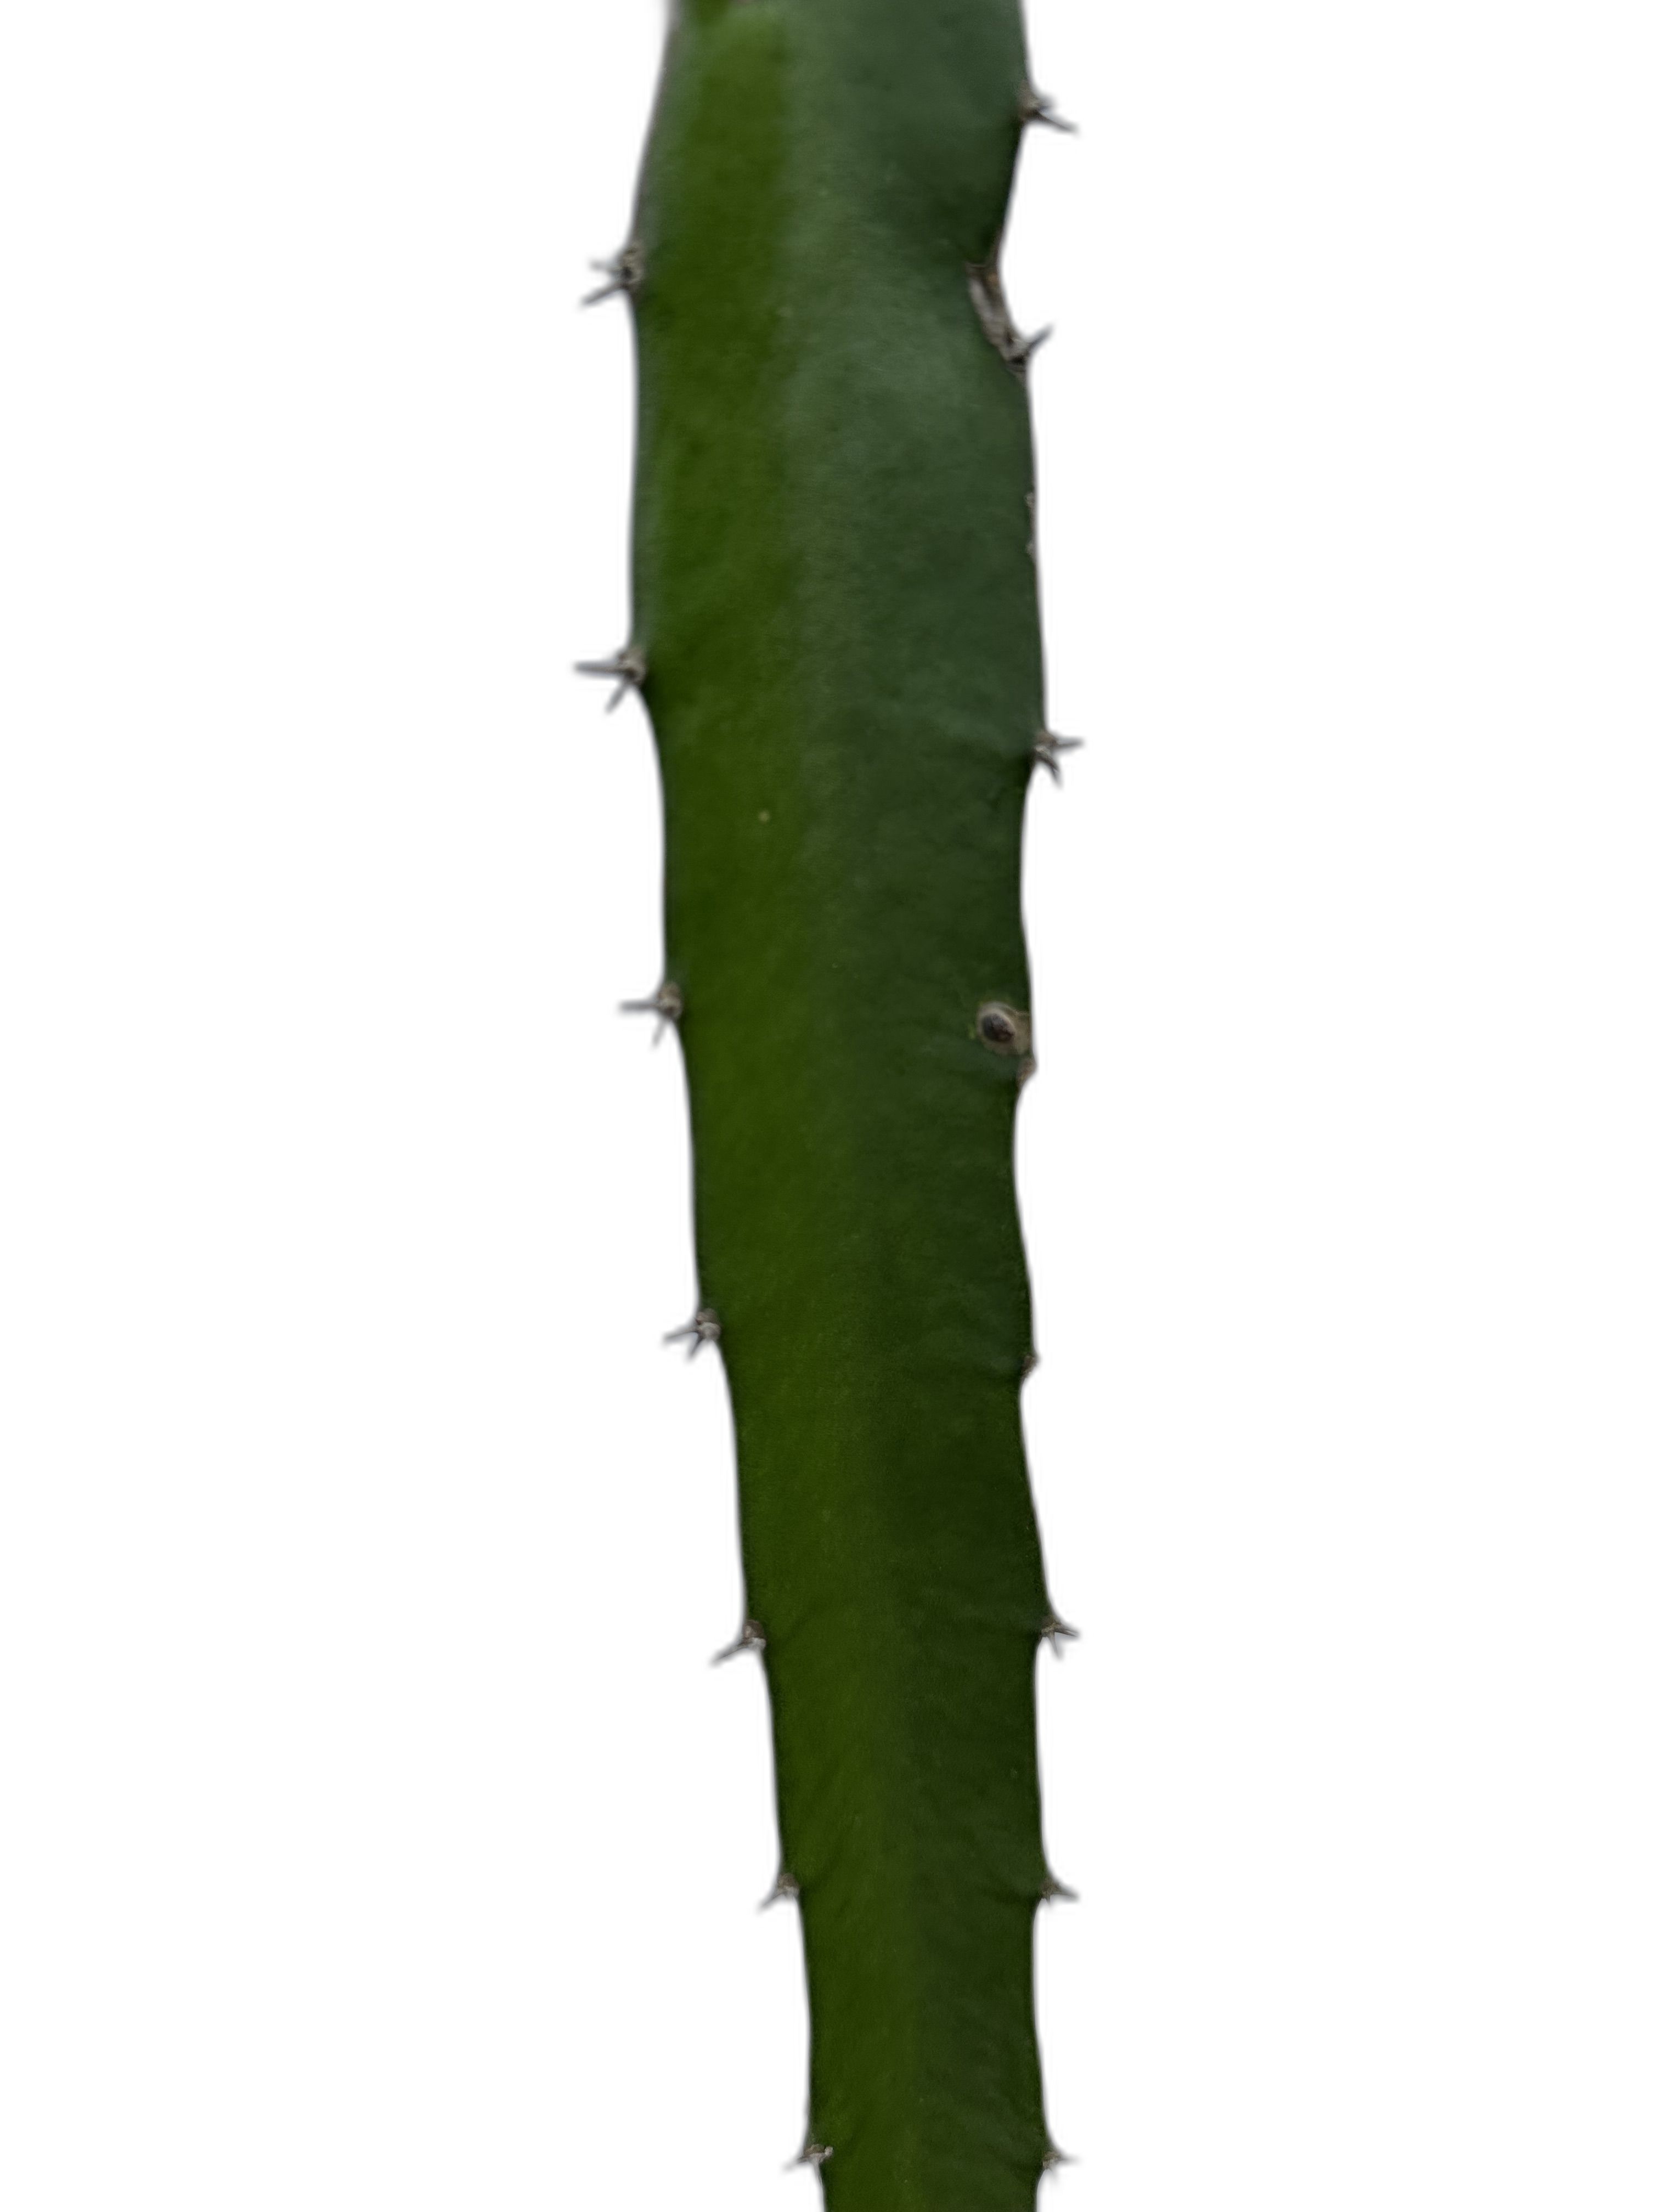
Label: Good leaf